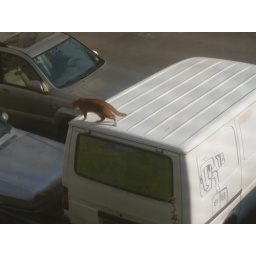
Often the gang of stray cats wreaks havoc on the cars in the lot right outside of my window.